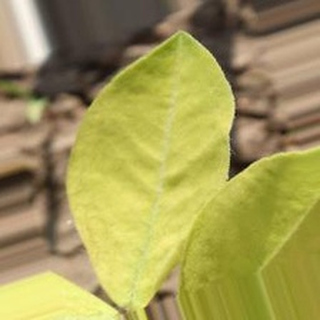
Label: groundnut_nutrition_deficiency